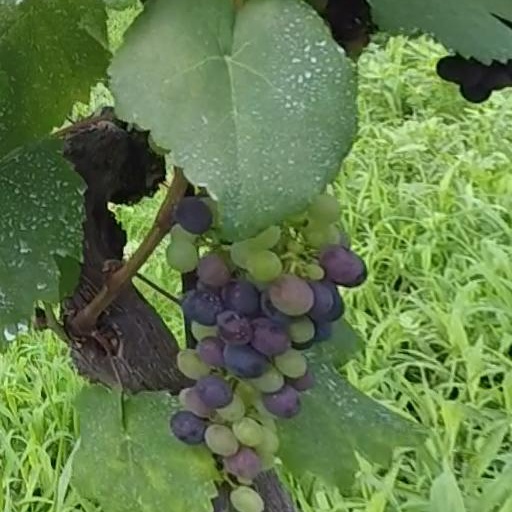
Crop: grape